Fort St. Pierre Site

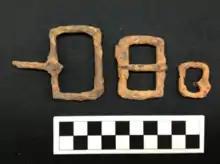

Buckles are a common find at Fort St. Pierre and forts alike. Soldiers at the fort used these buckles for many different uses. These include keeping articles of clothing sturdy, tightening straps and harnesses (on both weapons and their rucksacks), and they were used as fashionable accessories on their uniforms. Because of the many uses, buckles during Fort St. Pierre's lifetime ranged greatly in shapes and sizes. Some were larger and more extravagant while others were less flashy and were used more predominantly for their use rather than accessories. Since the fort is a soldier base most of the buckles are plain with minimum designs engraved on them because their usefulness was more valued than their beauty.